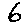
Label: 6